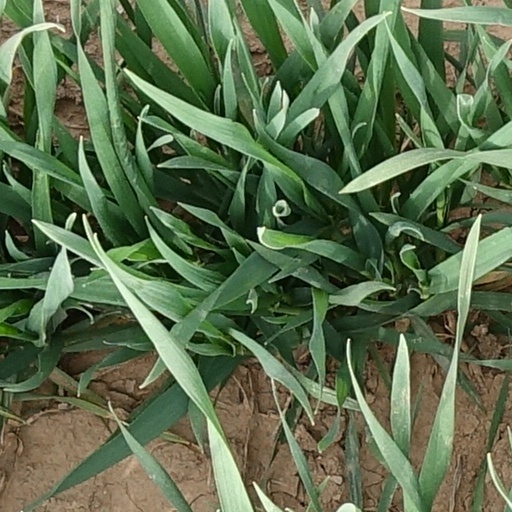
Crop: wheat